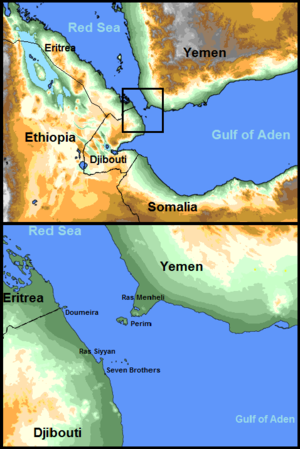
La carte de Bab-el-Mandeb